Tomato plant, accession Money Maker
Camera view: tilt-top (135 deg); turntable rotation: 210 degrees
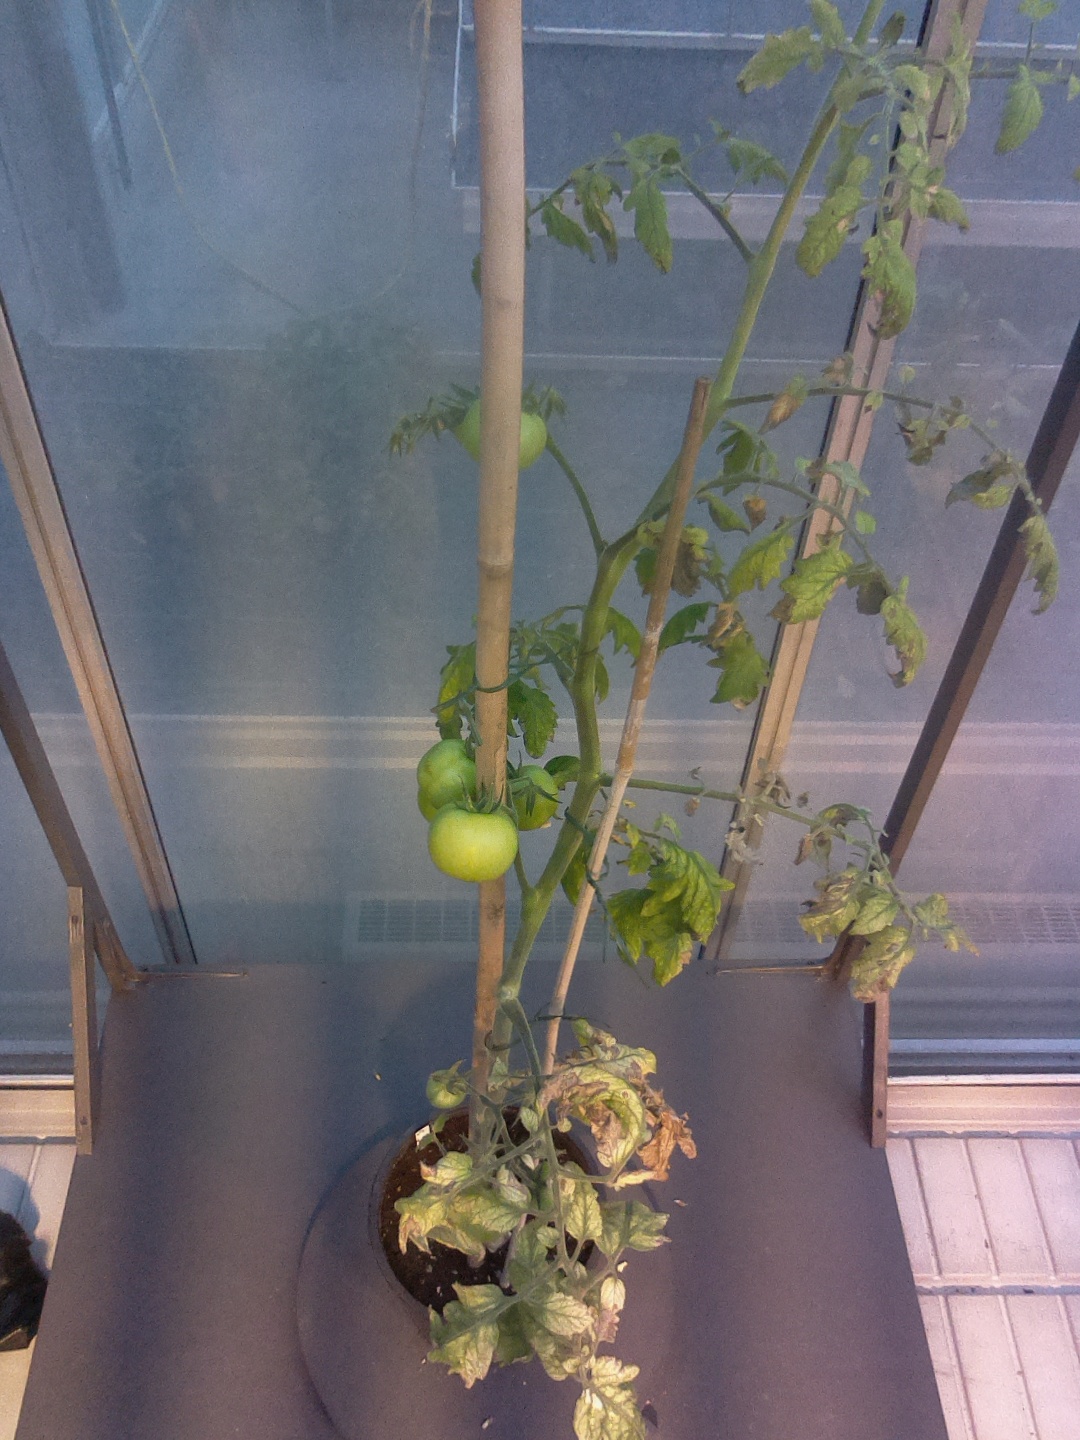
BBCH growth stage 77: 70%-80% of final fruit size